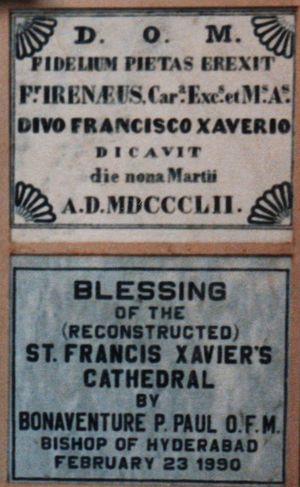
J'ai pris cette photo de la cathédrale de Saint-François-Xavier, Hyderabad, en 1992.